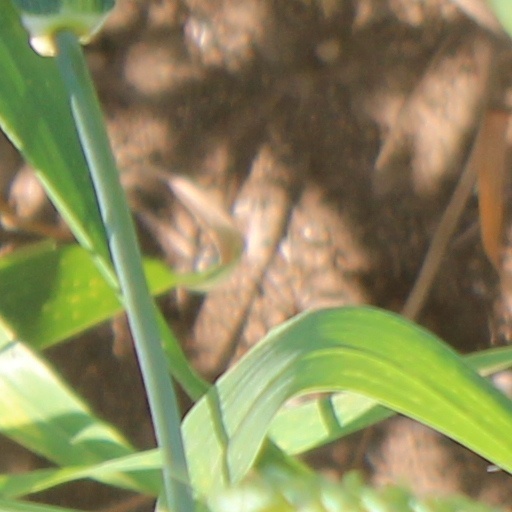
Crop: wheat